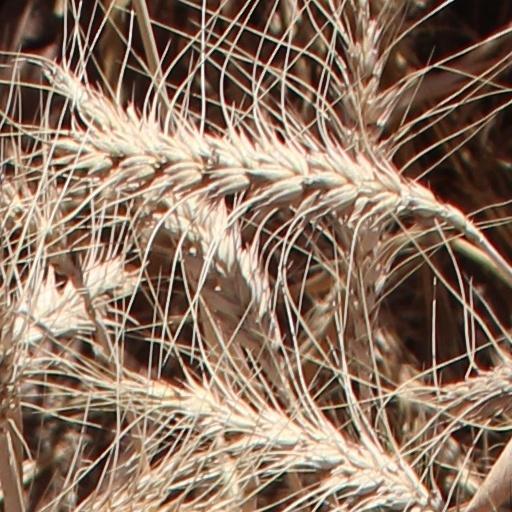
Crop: wheat